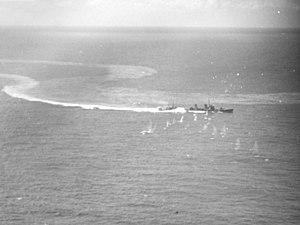
L'Oite est un destroyer de la classe Kamikaze construit pour la Marine impériale japonaise pendant les années 1920.